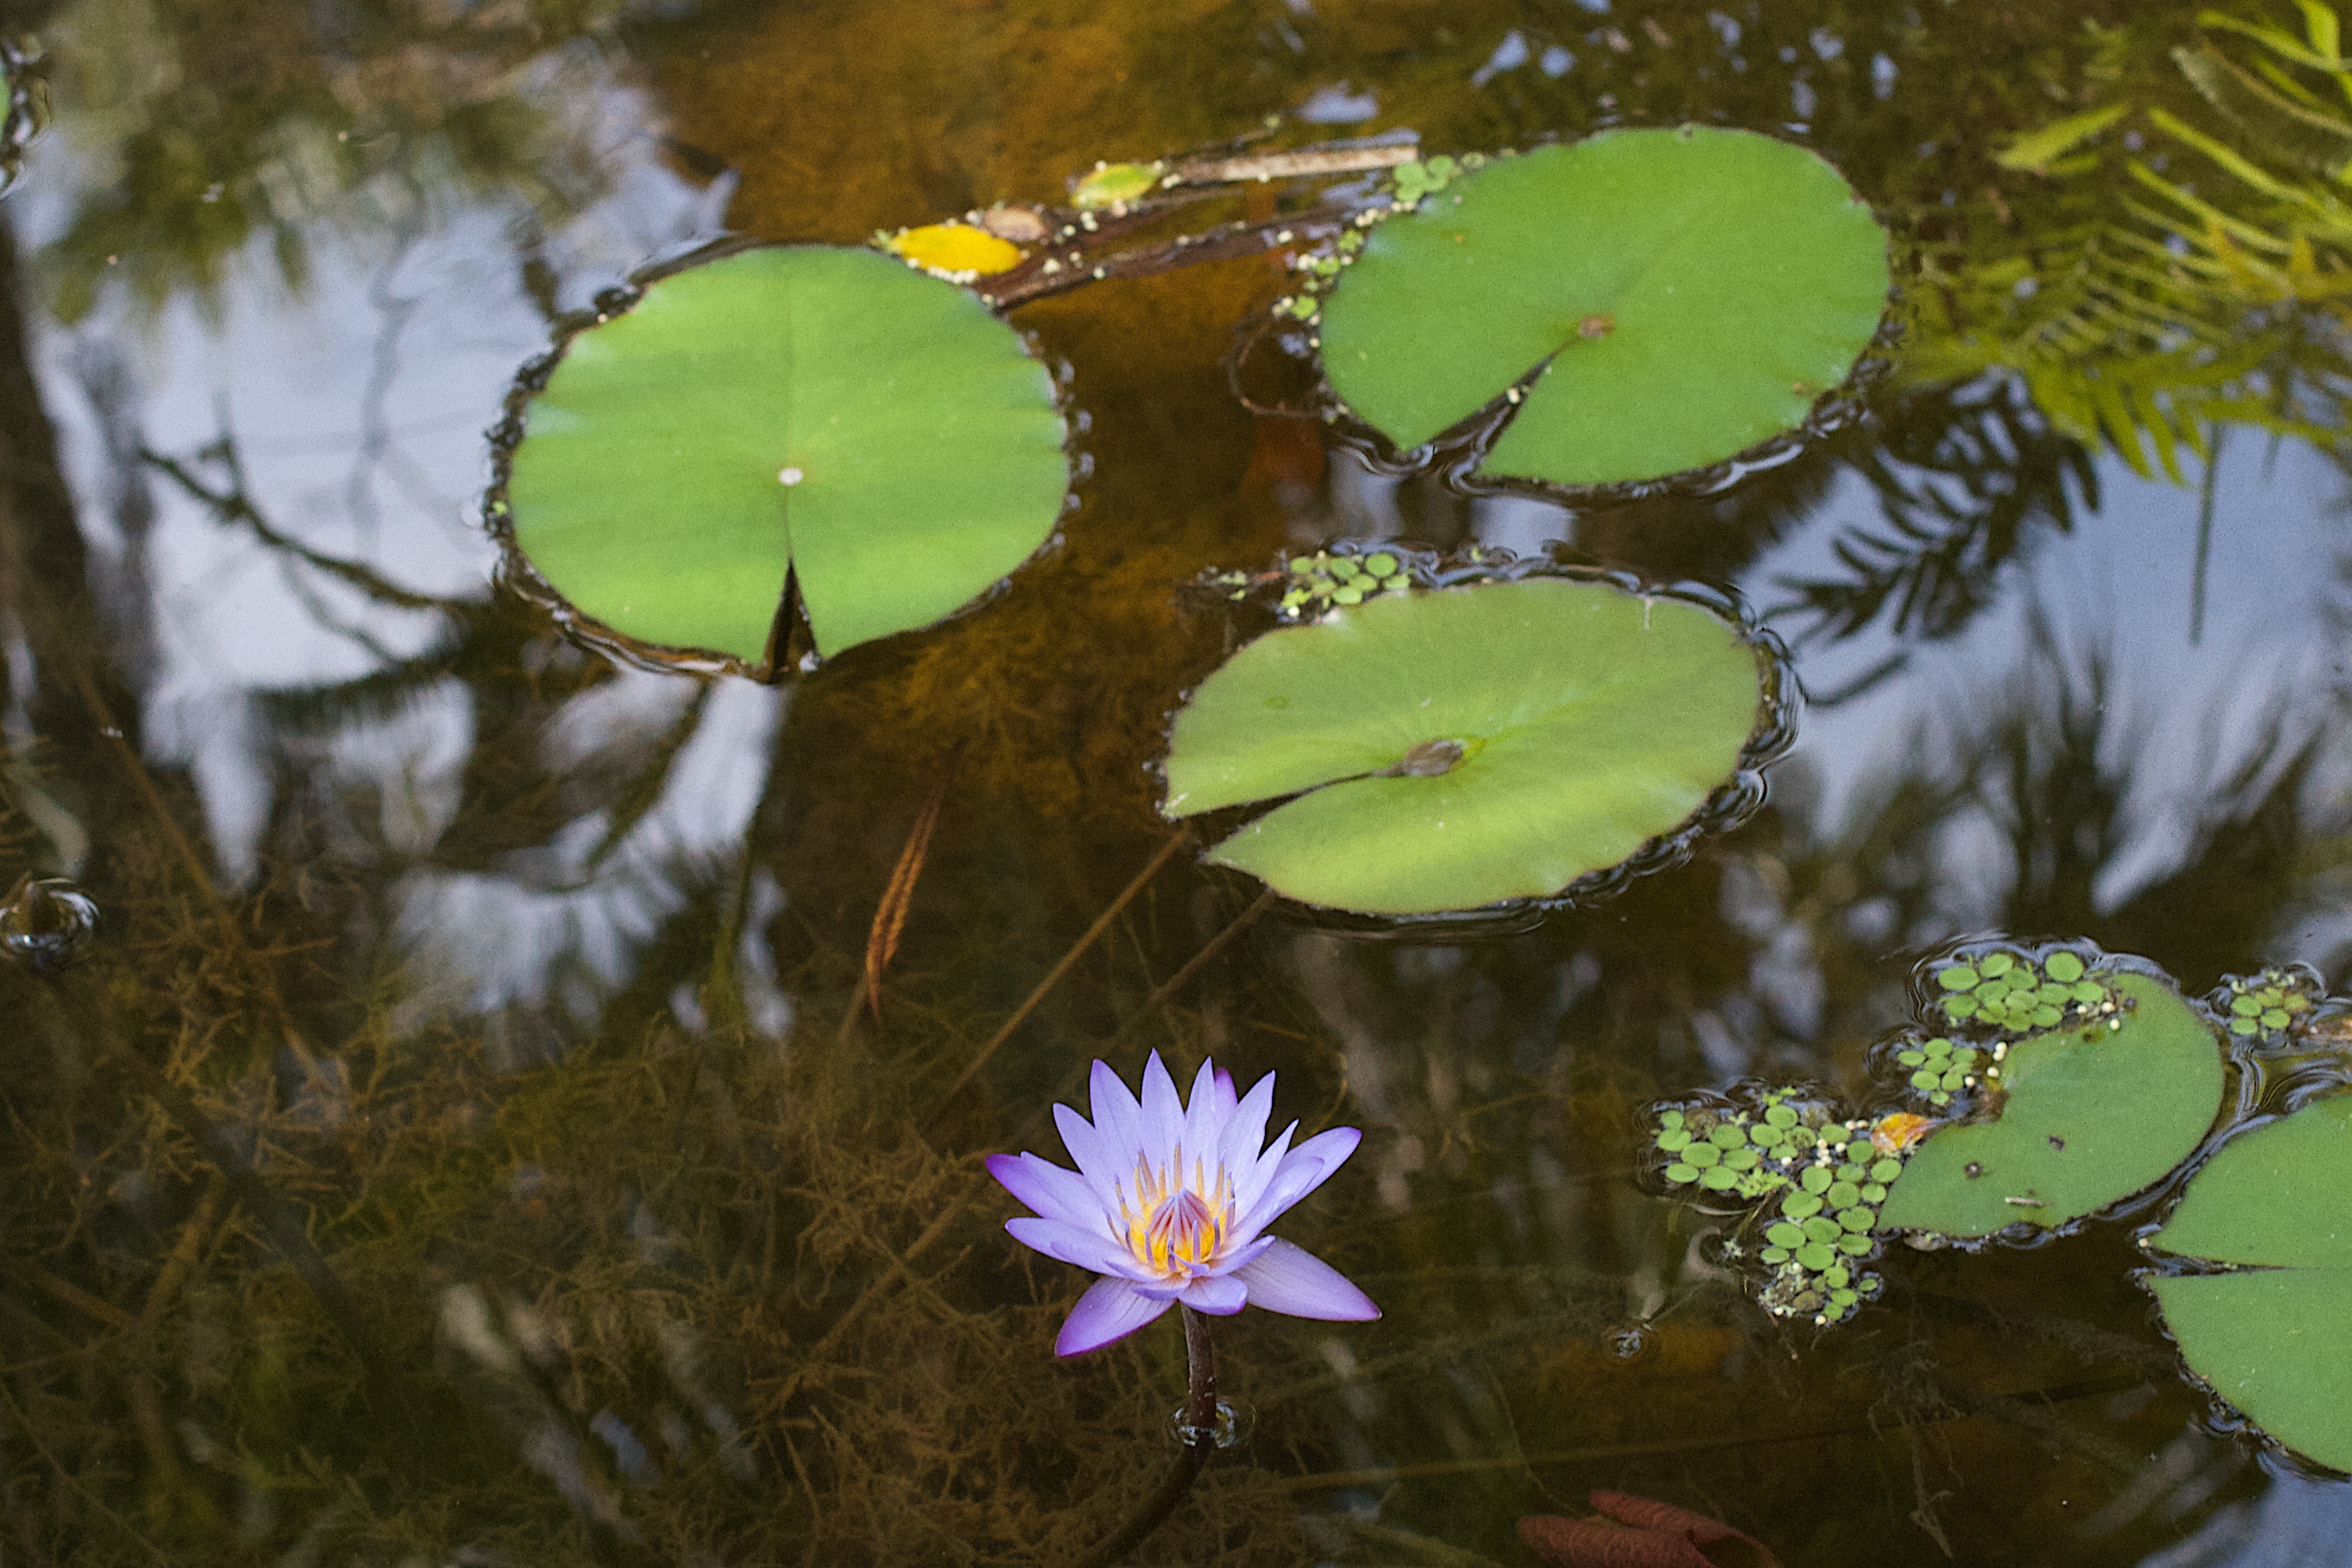
tree, nature, plant, sunlight, leaf, flower, pond, green, autumn, botany, aquatic plant, flora, fauna, wildflower, macro photography, land plant